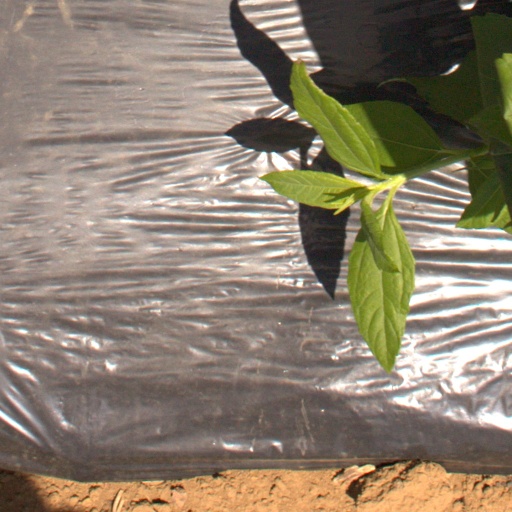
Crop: Jerusalem artichoke